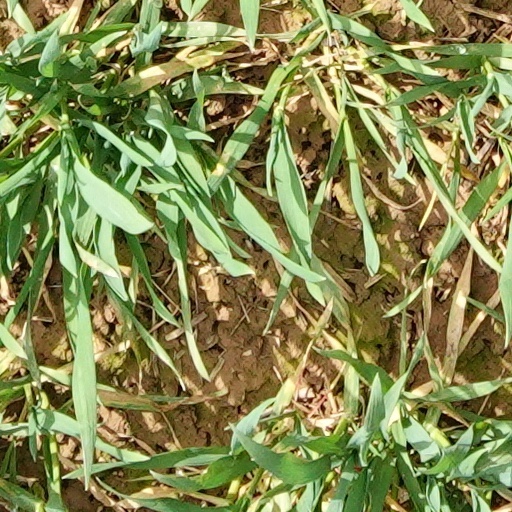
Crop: wheat